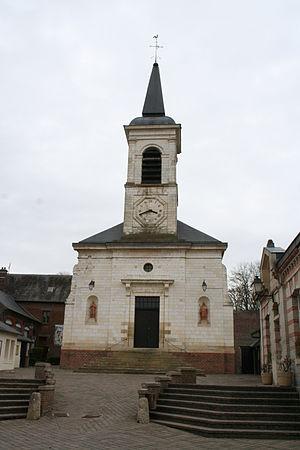
Église de Thézy-Glimont, Somme, Picardie
Thézy-Glimont est une commune française située dans le département de la Somme, en région Hauts-de-France.